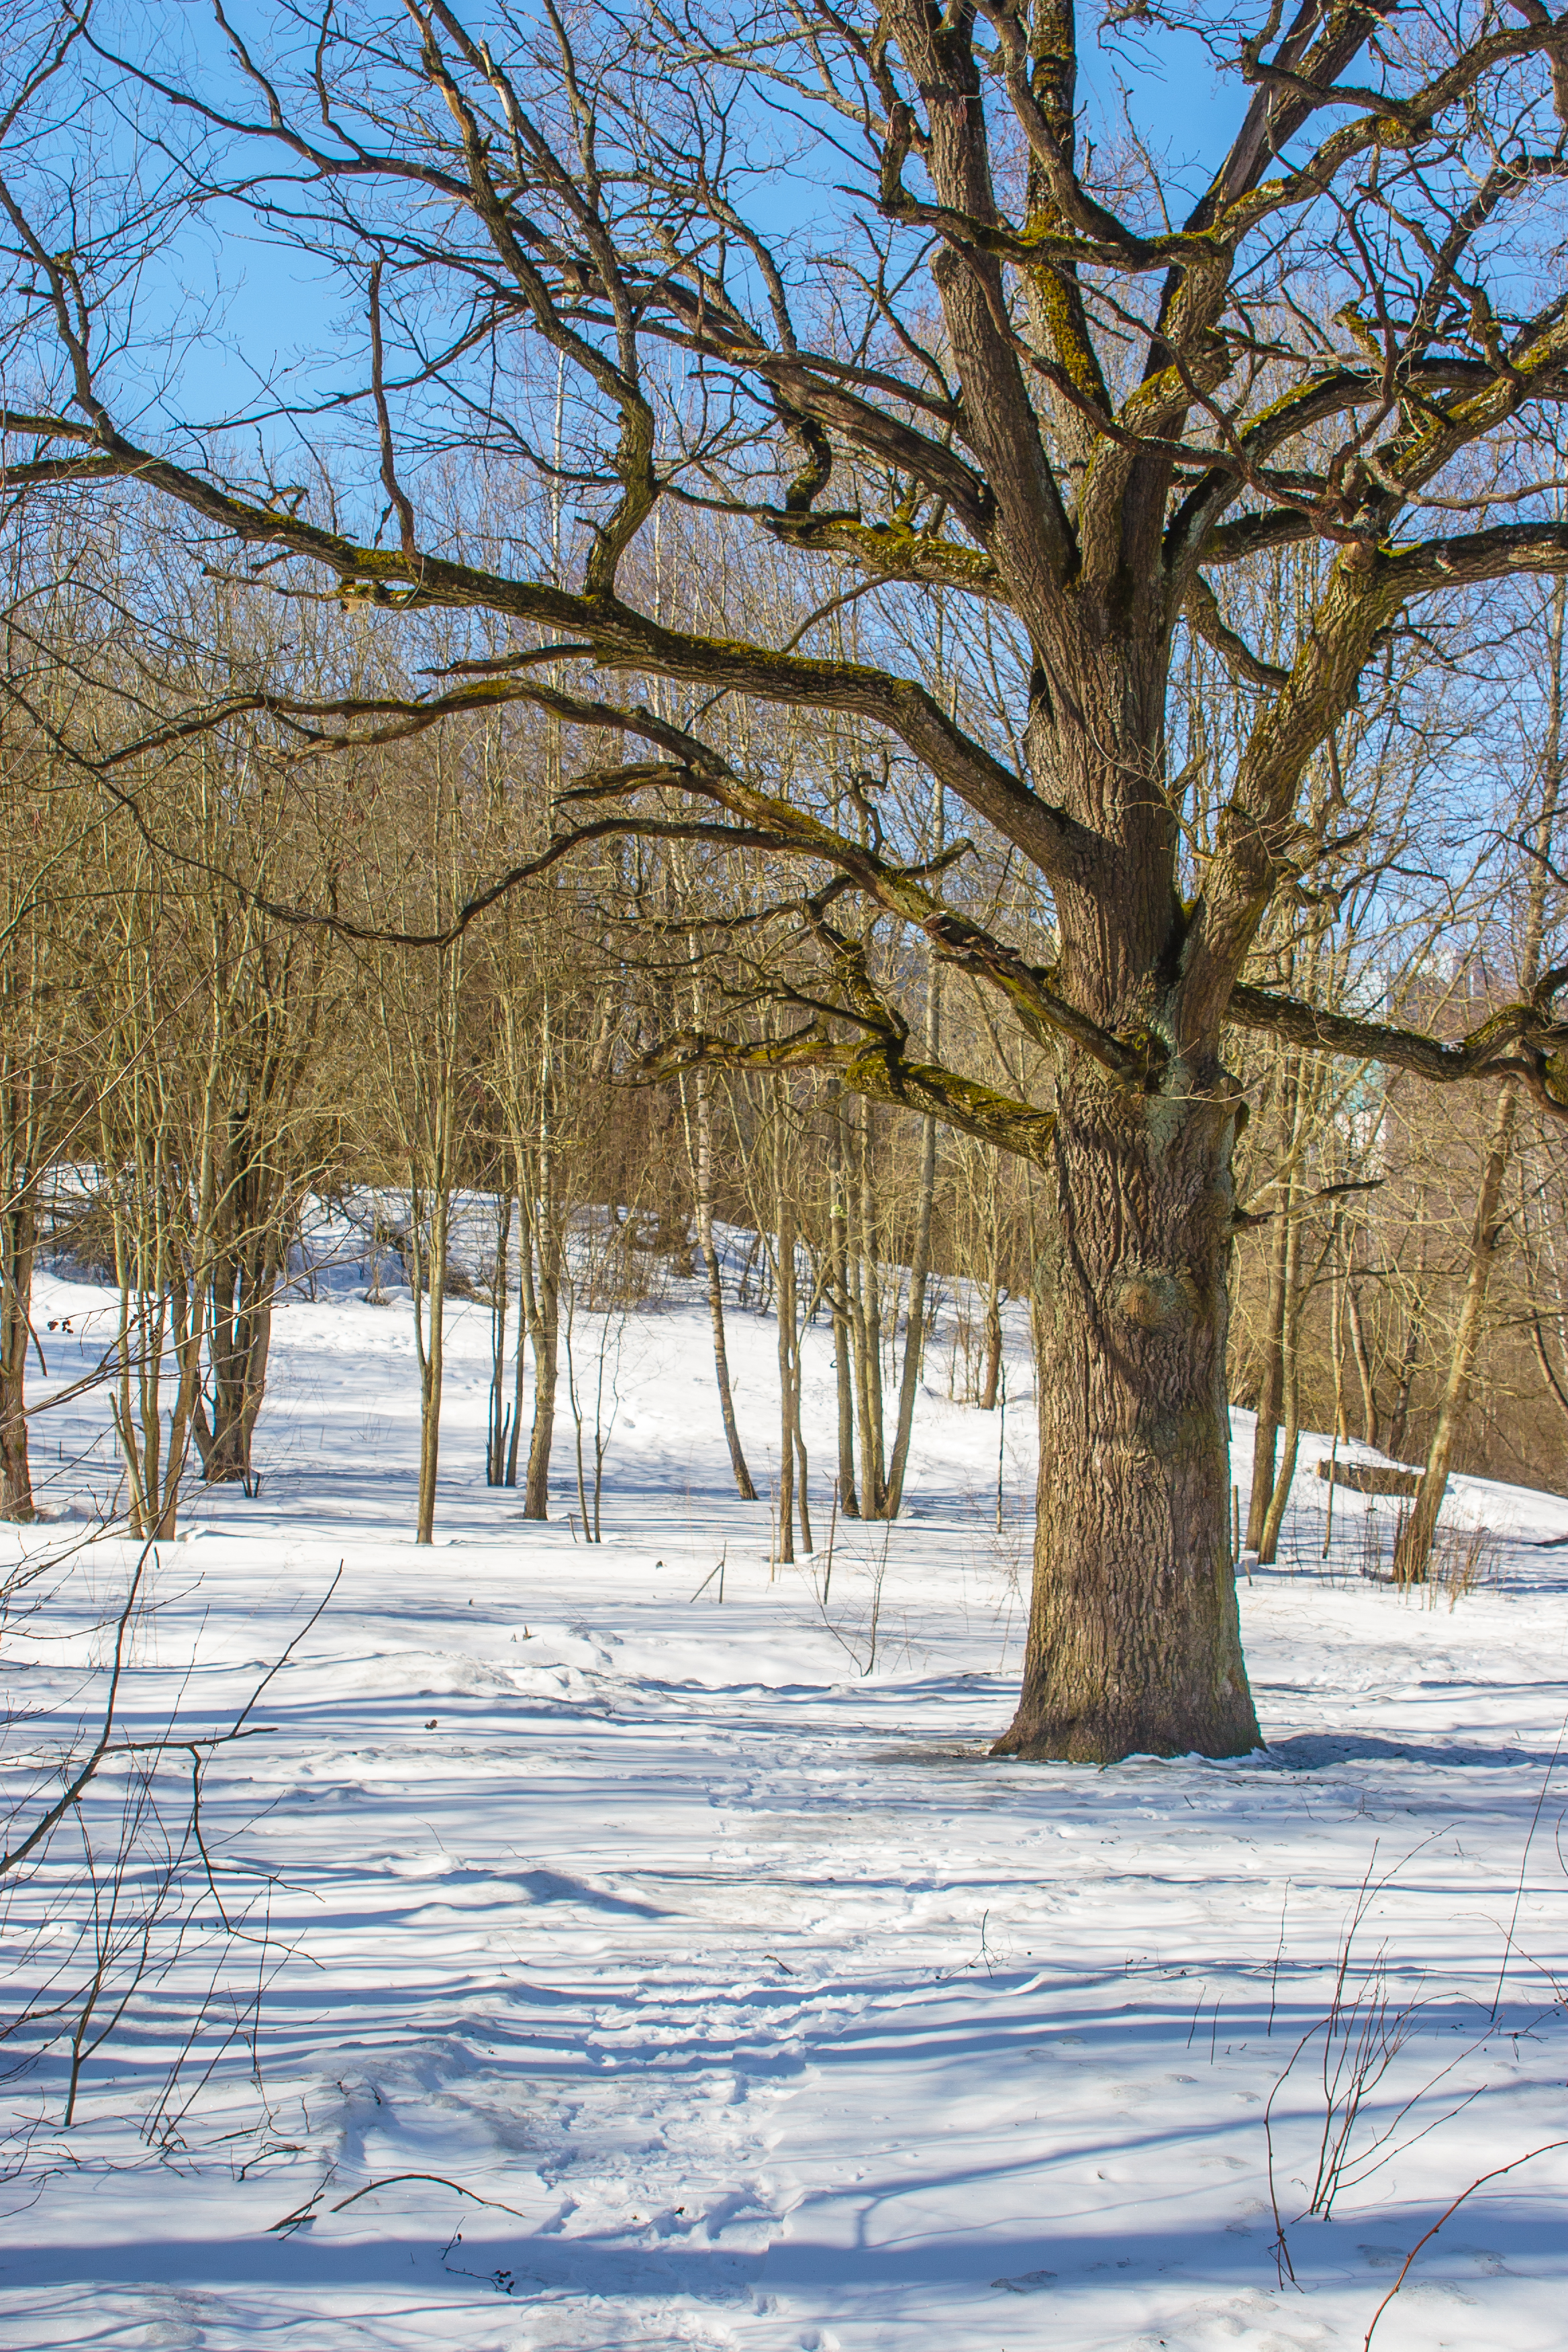
images, snow, sky, natural landscape, wood, twig, trunk, tree, woody plant, freezing, landscape, Tints and shades, forest, deciduous, grove, woodland, winter, grass, frost, electric blue, plant stem, Northern hardwood forest, evening, horizon, precipitation